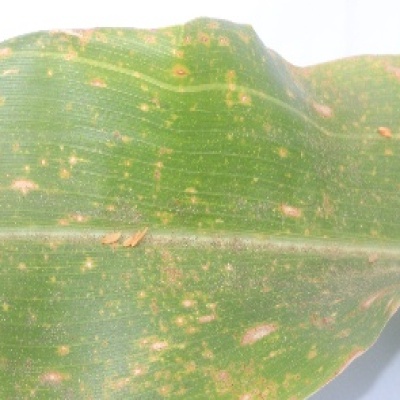
Label: Corn_(Maize)___Leaf_Spot